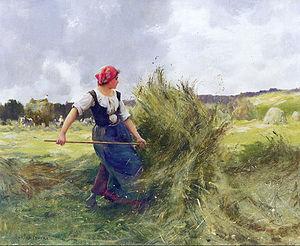
Augustin ou Le Maître est là est un roman-fleuve français de Joseph Malègue publié en 1933. Il raconte la vie d'Augustin Méridier, né à la fin des années 1880. Au cours de sa brève existence, cet esprit supérieur rencontre toutes les formes d'amour, complexes et extrêmes, et leurs chagrins.